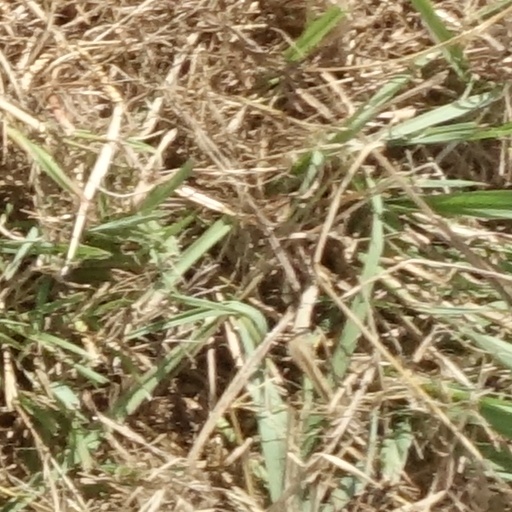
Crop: sorghum